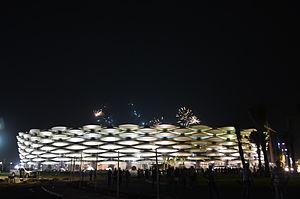
Le Basra Sports City Stadium est un stade situé à Bassorah, dans le Sud de l'Irak.